Middletown Regional Airport

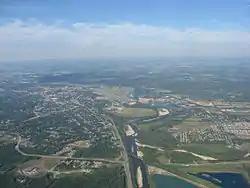
Aerial view of airport from the east

Middletown Regional Airport, also known as Hook Field, is a city-owned public-use airport located two nautical miles (3.7 km) north of the central business district of Middletown, a city in Butler County, Ohio, United States. The airport was renamed in October 2008; it was previously known as Hook Field Municipal Airport.